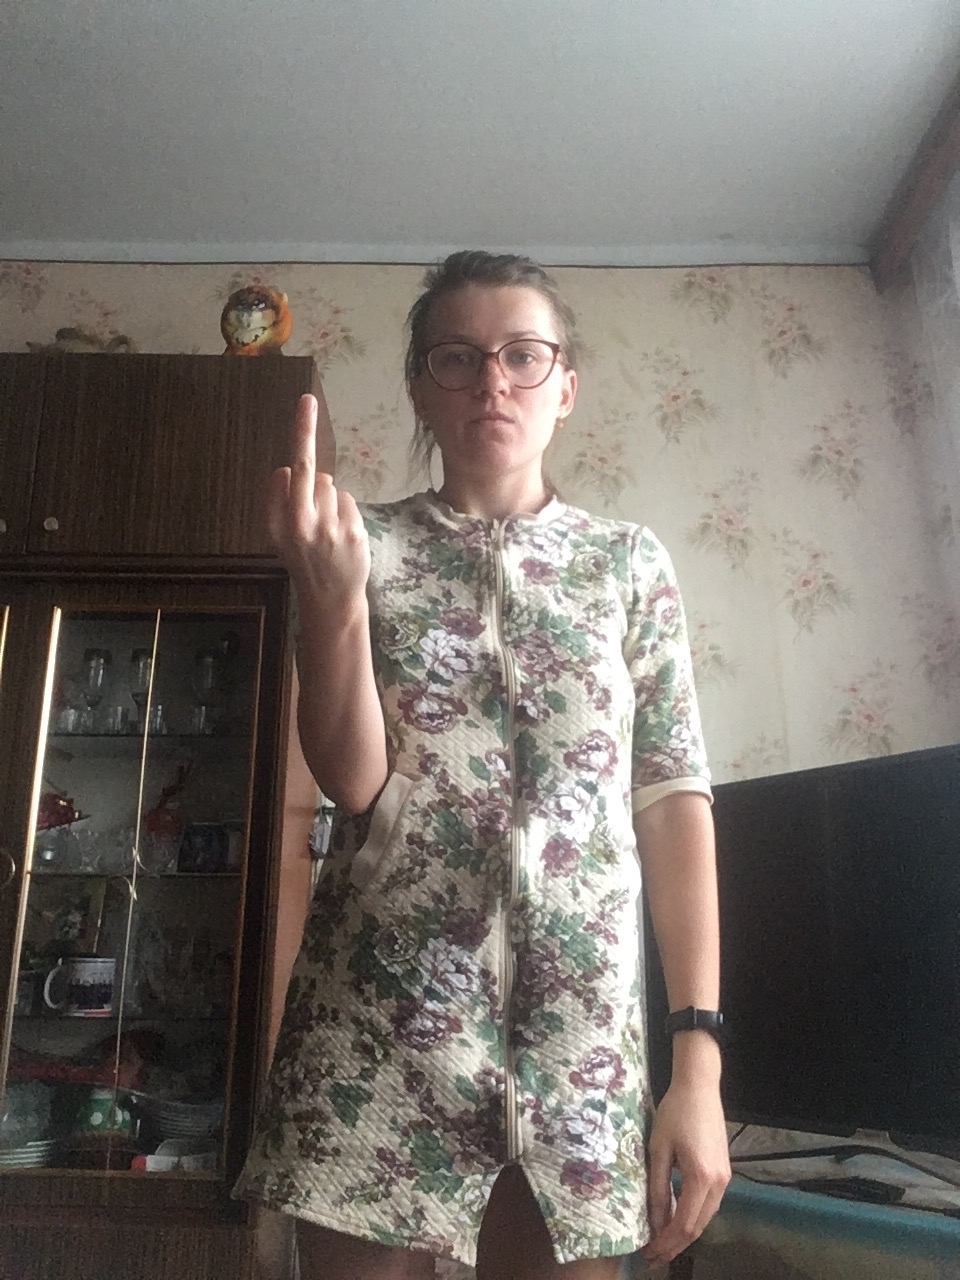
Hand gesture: middle_finger